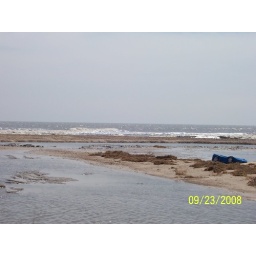
This is one of those smalle toddler beds witting out on a sand bar in the gulf